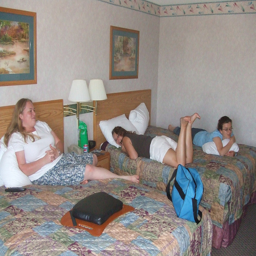
Three women laying down in two beds in a hotel room setting, with two women on one bed and one on another bed.
Three women laying on two hotel beds.
Three friends are lying on the beds in a hotel room.
Three women laying on hotel beds looking at a central point.
Three women rest on beds in a hotel bedroom.